Nathalie Sarles

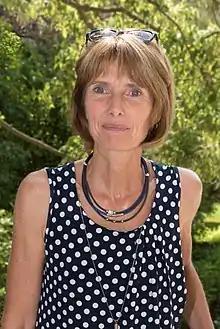
Nathalie Sarles

Nathalie Sarles (born 17 April 1962) is a French nurse and politician of the Democratic Movement (MoDem) who served as a member of the National Assembly from 2017 to 2022., representing the 5th constituency of the department of Loire.